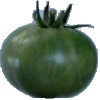
Label: Tomato not Ripened 1